Gospel of John

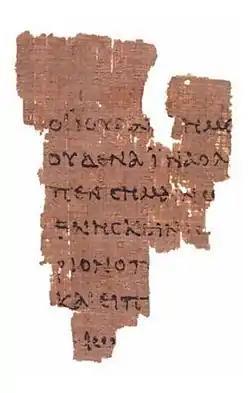
The Rylands Papyrus is the oldest known New Testament fragment, dated to about 125–175 AD.

The majority of scholars see four sections in the Gospel of John: a prologue (1:1–18); an account of the ministry, often called the "Book of Signs" (1:19–12:50); the account of Jesus's final night with his disciples and the passion and resurrection, sometimes called the Book of Glory or Book of Exaltation (13:1–20:31); and a conclusion (20:30–31); to these is added an epilogue that most scholars believe was not part of the original text (Chapter 21). Disagreement does exist; a growing number, including Bauckham, argue that John 21 was part of the original work.